Treaty on Basic Relations Between Japan and the Republic of Korea

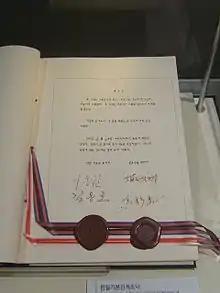
A copy of the treaty

The) was signed on June 22, 1965. It established basic diplomatic relations between Japan and South Korea.